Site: brandenburg
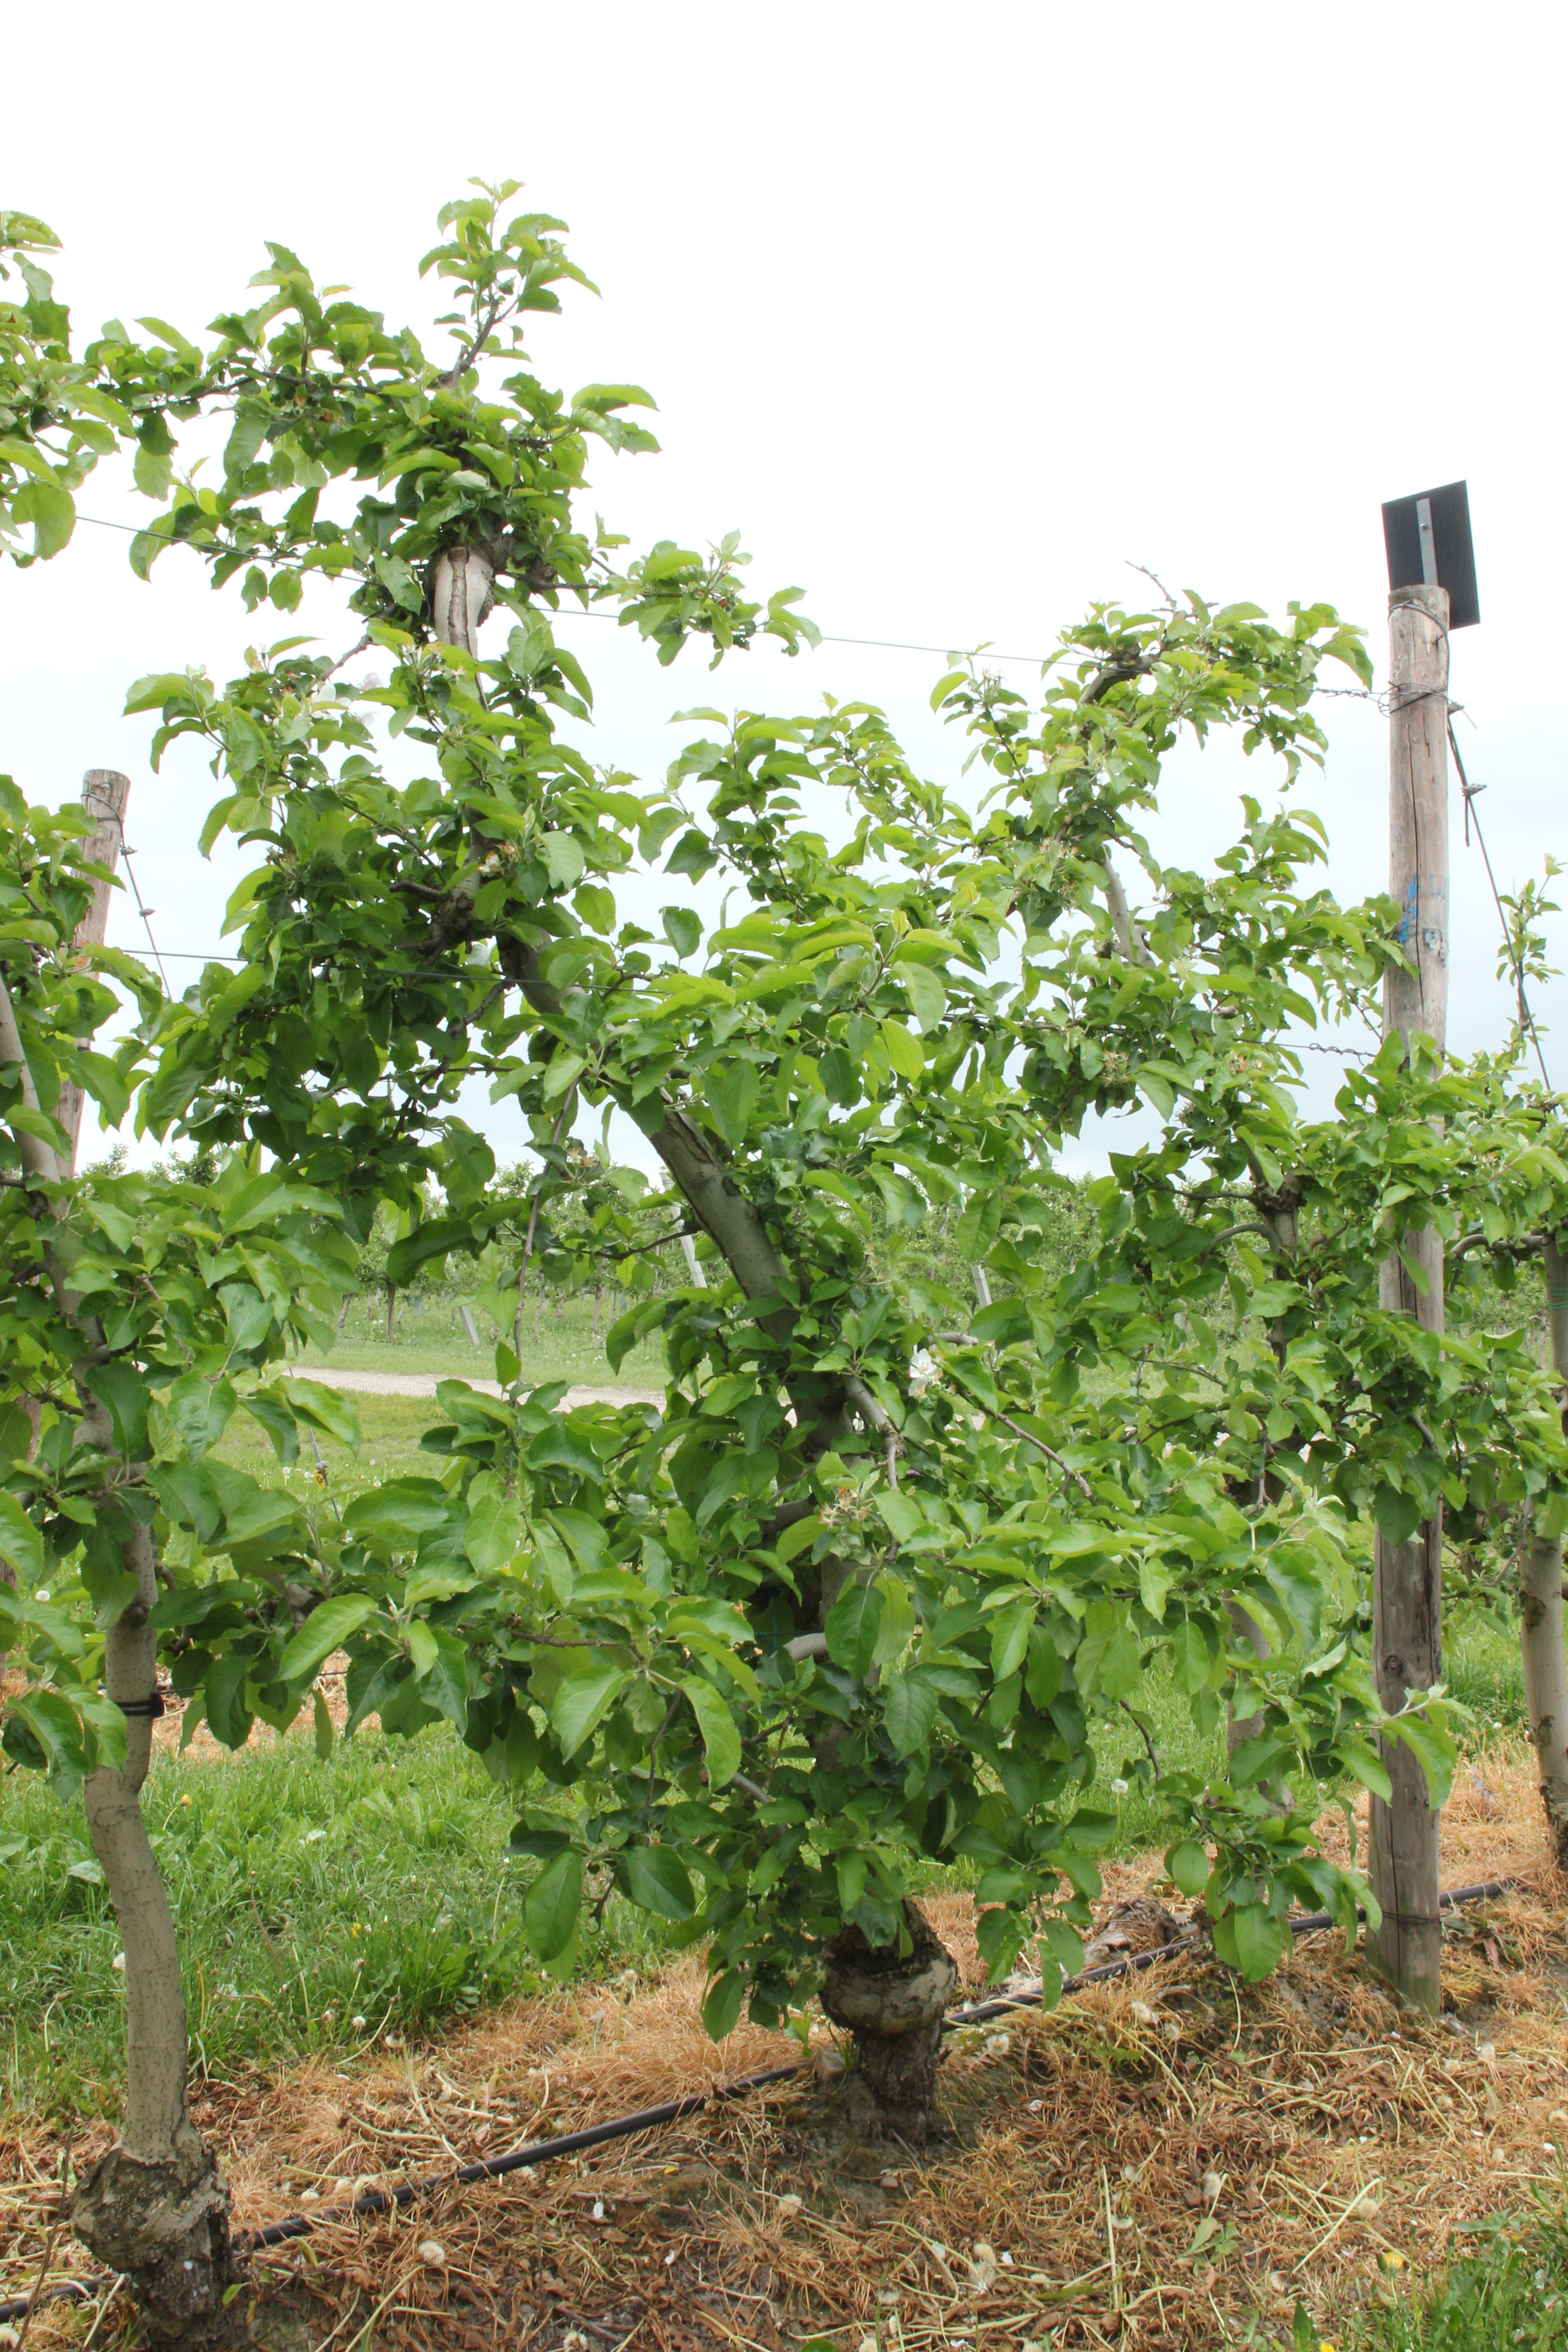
Growth stage (BBCH 67): Flowering